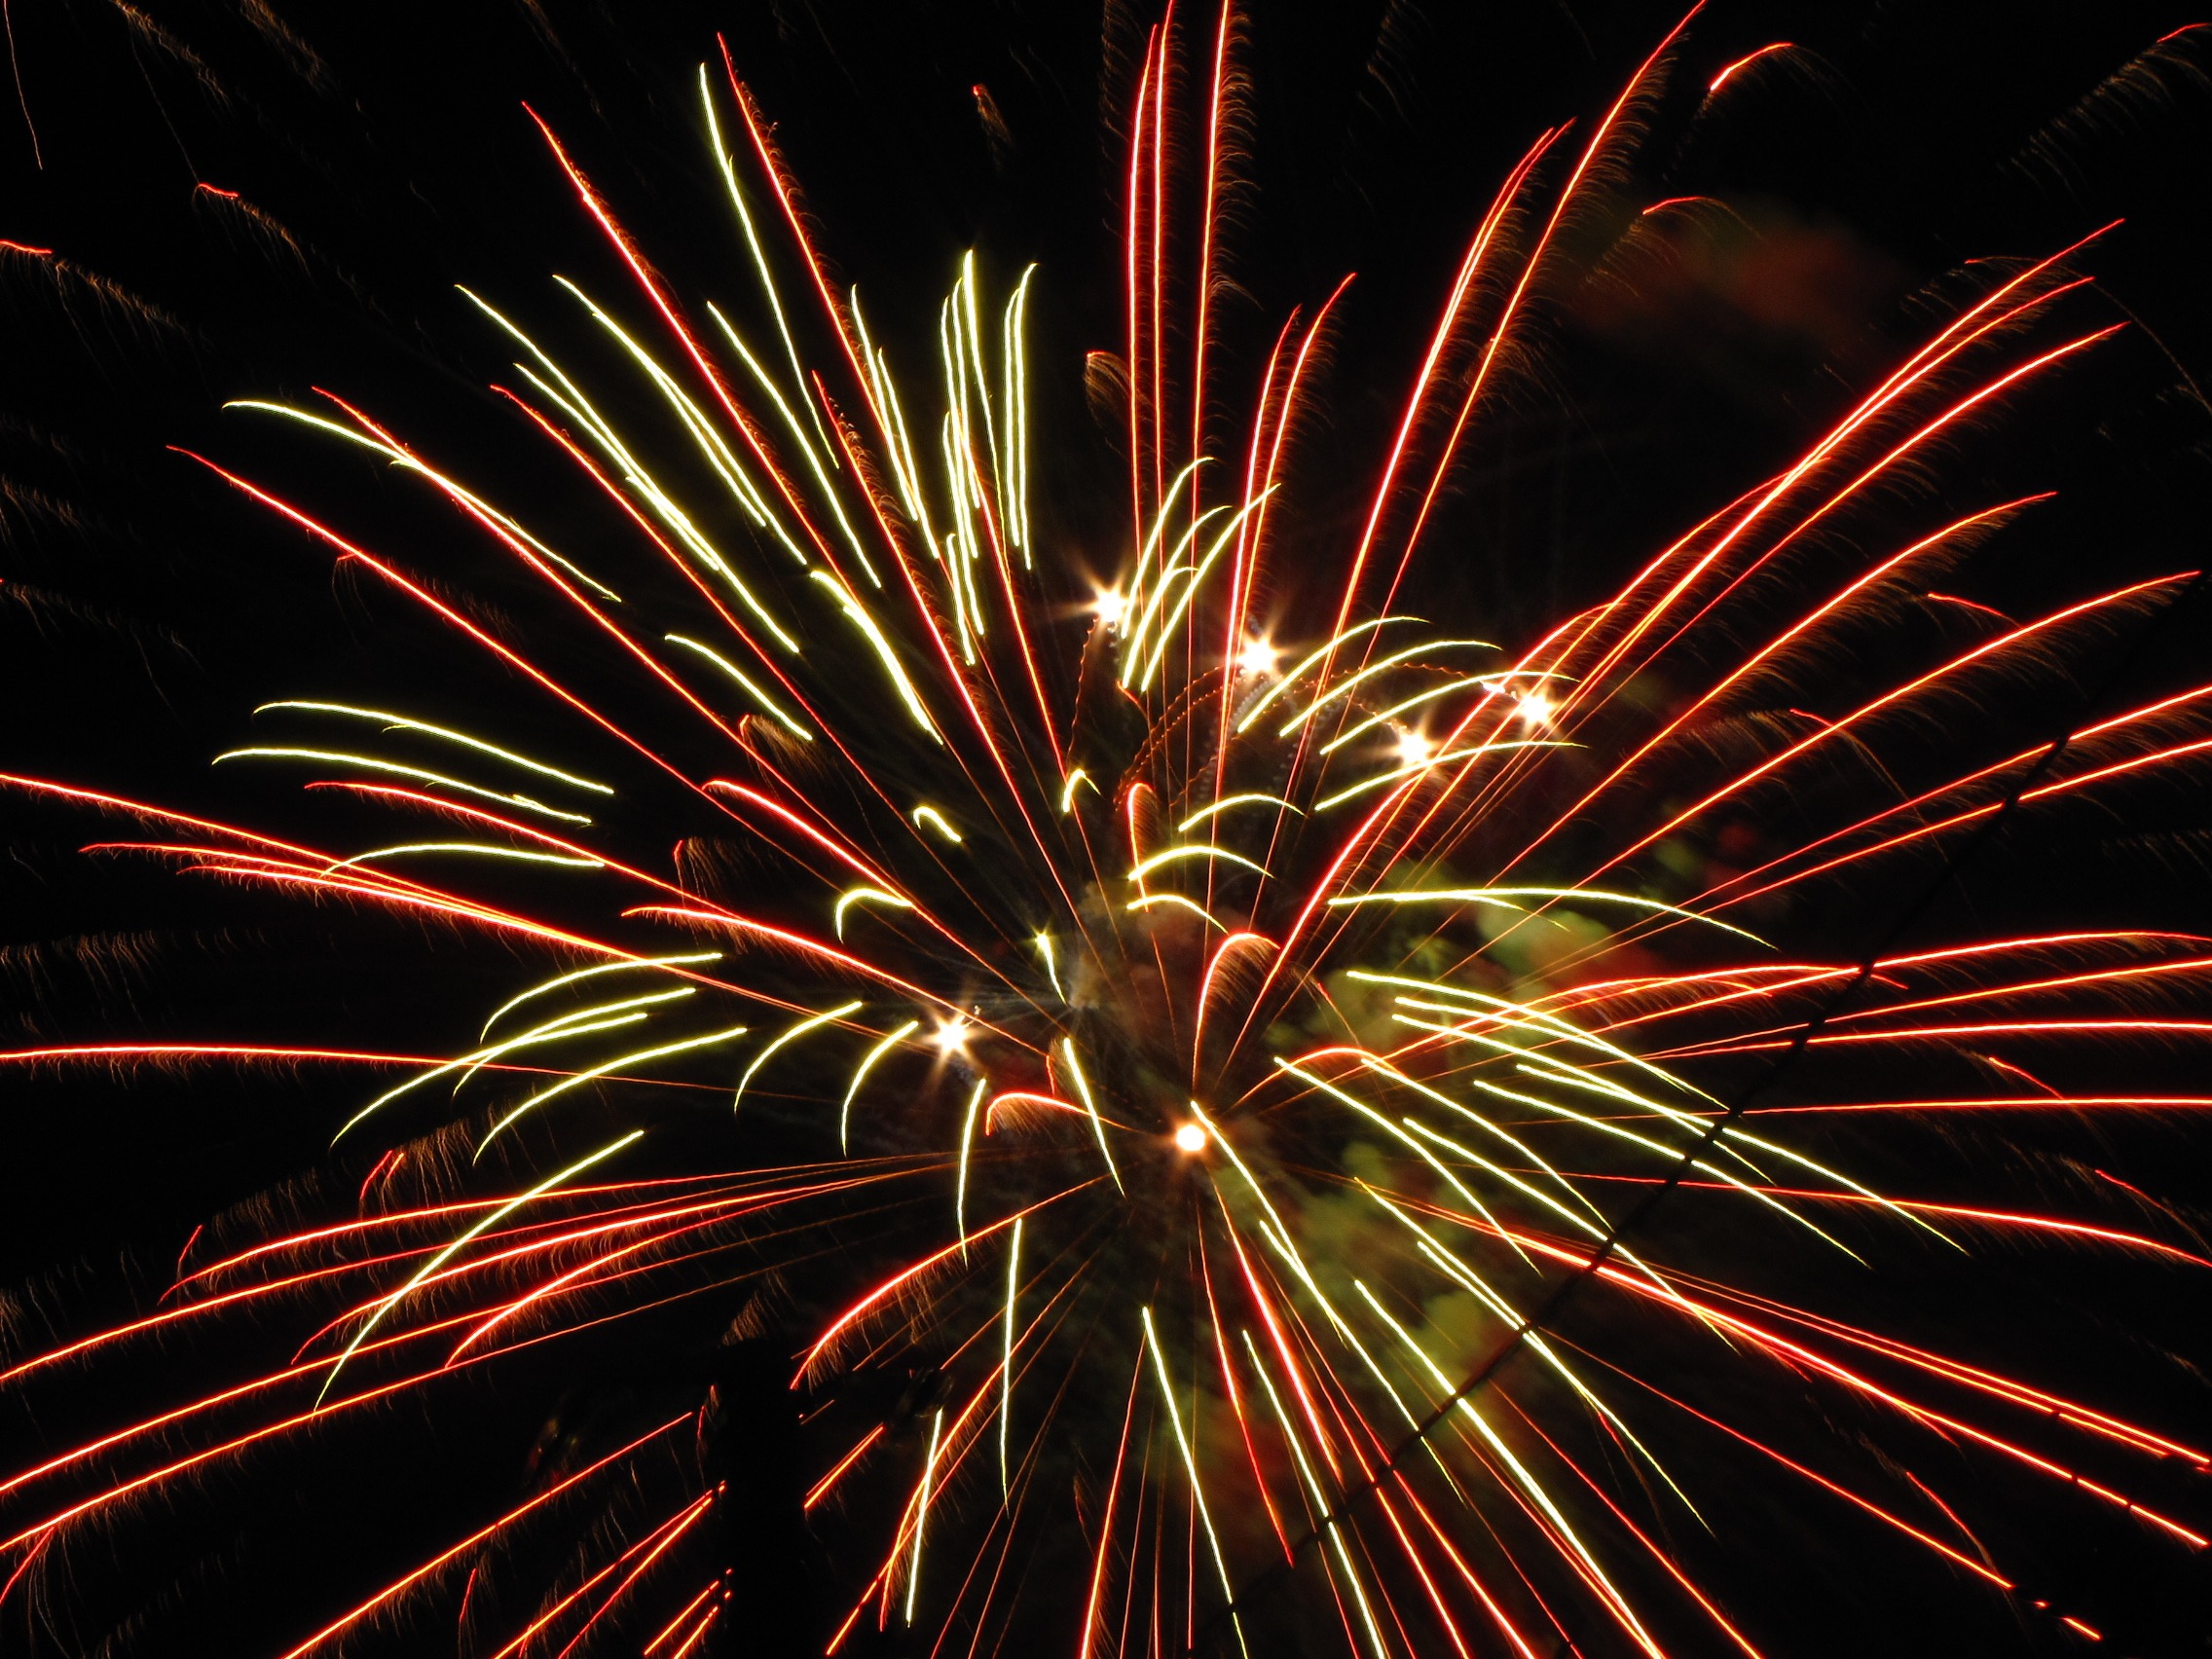
night, recreation, colorful, fireworks, illustration, artifice, event, fair, feast, new year's eve, fires, outdoor recreation